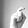
ASL letter: X